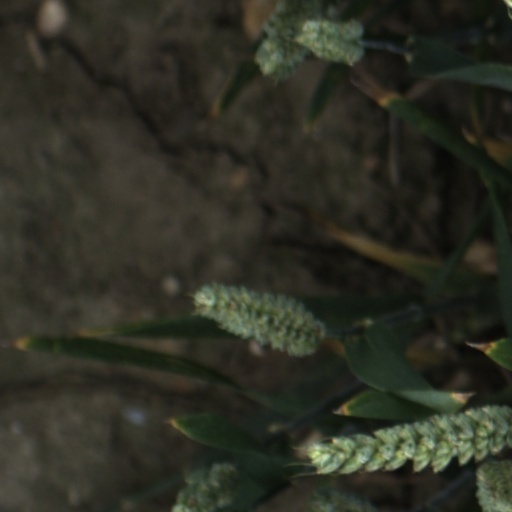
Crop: wheat